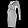
Label: Dress